Mkrtich Khrimian

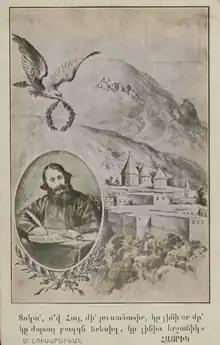
A postcard depicting Khrimian and Varagavank. Below a quote from him encourages Armenians to keep persisting, as he promises a better future.

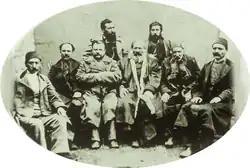
Khrimian and local Armenian notables in Van, December 1879

Khrimian returned to Van in 1857 and established the Zharangavorats School at Varagavank monastery. He founded a publishing house at the monastery, through which he resumed the publication of "Artsvi Vaspurakan" in 1859. Its publication continued until 1864.